2021–22 UEFA Women's Champions League group stage

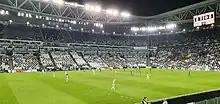
The kick-off of Juventus – Chelsea at Juventus Stadium, 13 October 2021.

The 2021–22 UEFA Women's Champions League group stage, which is first ever group stage of the competition, began on 5 October 2021 and ended on 16 December 2021. A total of 16 teams will compete in the group stage to decide the 8 places in the knockout phase of the 2021–22 UEFA Women's Champions League.